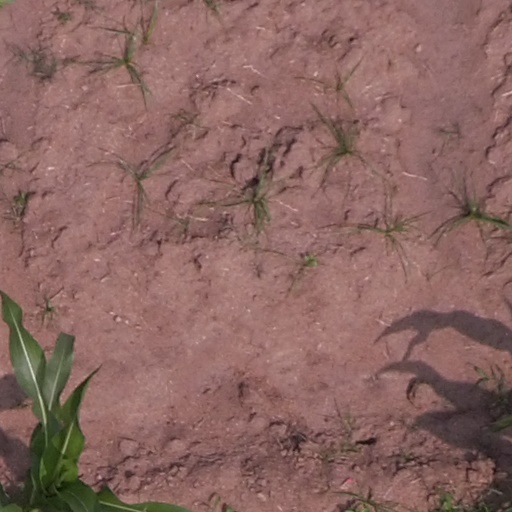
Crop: maize; corn